Wars of the Loon Succession

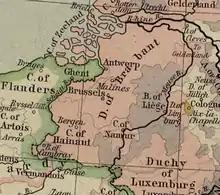
Post-war situation (1477)

When Diederik died in January 1361, his succession was challenged by Arnold of Rummen and Godfrey of Dalenbroek (both cousins of Diederik) on the one hand, and prince-bishop Engelbert III on the other, who once again tried to annex Loon. The prince-bishop proclaimed the attachment of Loon to Liège, and had his troops occupy the county. Godfrey gave up the fight in 1362, and sold his rights to Loon and Chiny to Arnold. The latter managed to rally the assistance of duke Wenceslaus of Brabant and Luxembourg (whom he was already serving as an advisor) and his half-brother, emperor Charles IV; moreover, his wife Elisabeth was rich. The Liégeois army could not maintain its position and was forced to withdraw.